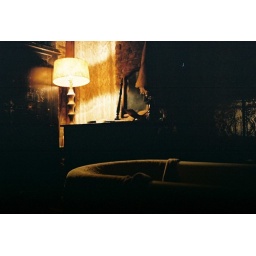
Noemie's bathtub in the bedroom